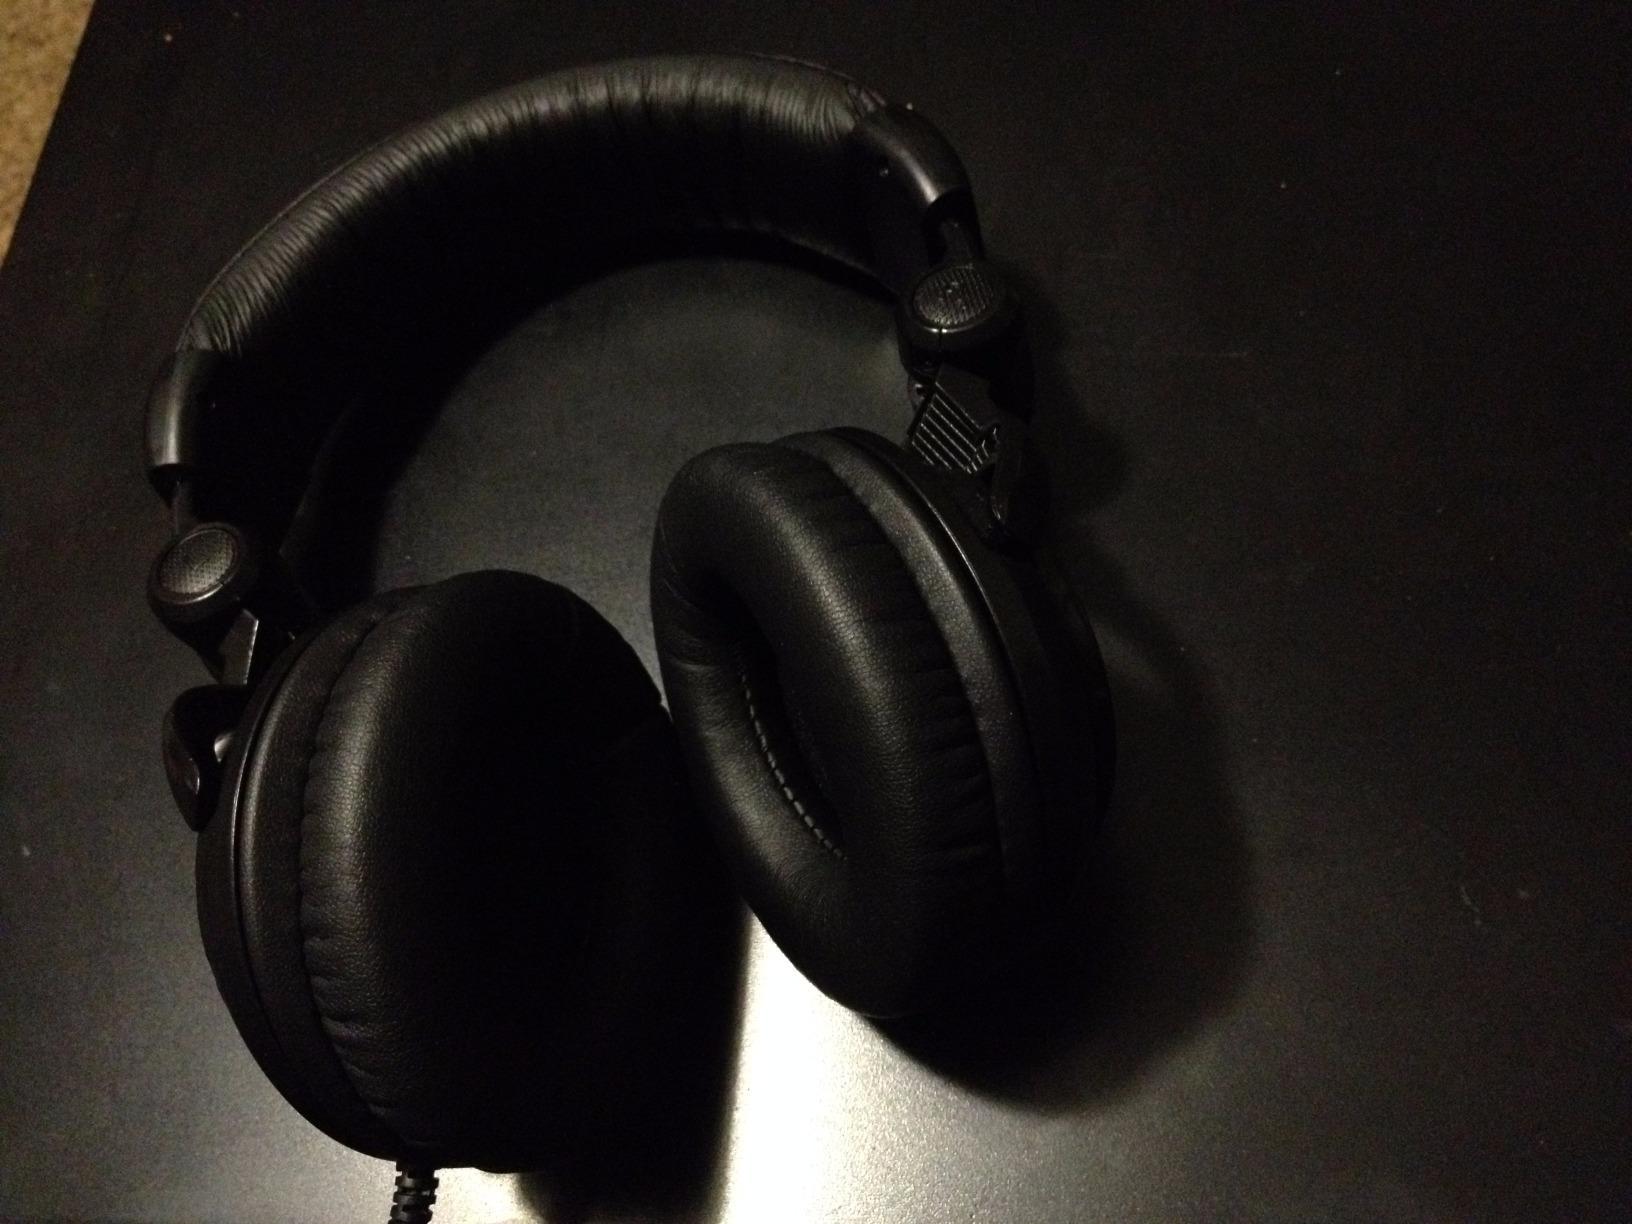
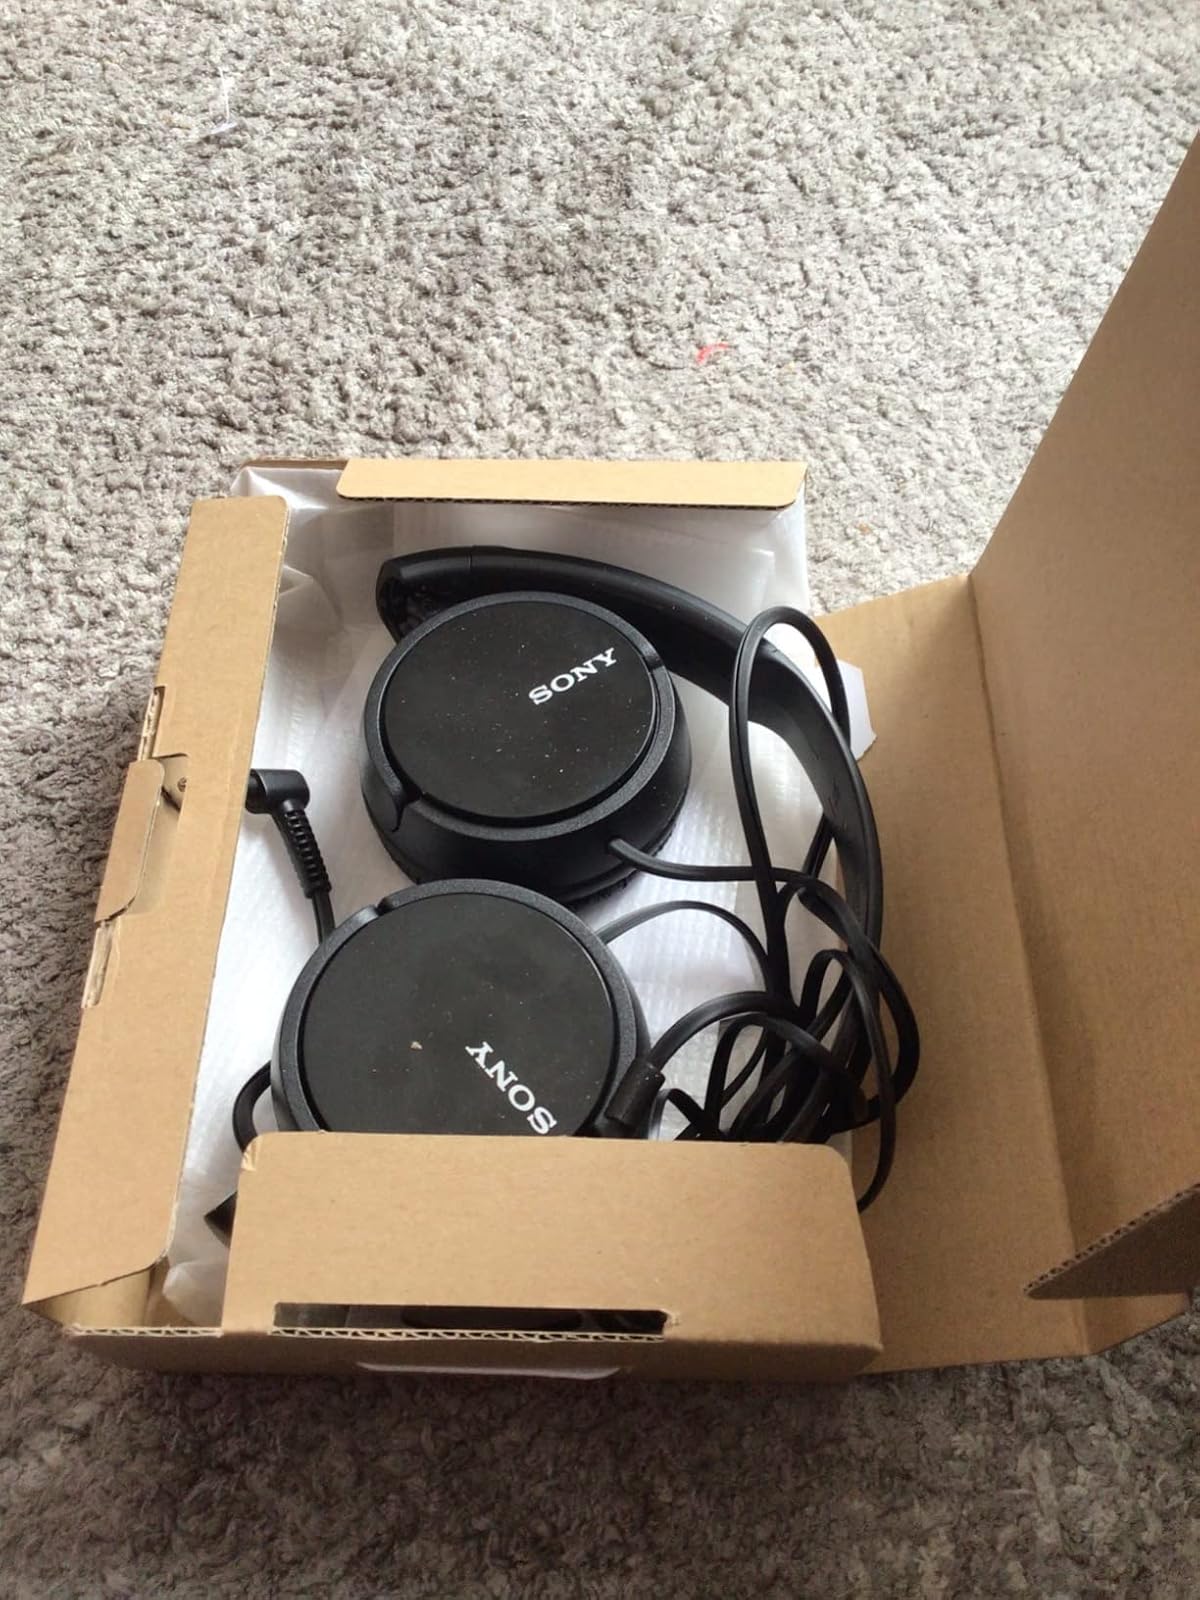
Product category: headphones
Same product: no